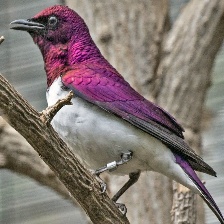
Species: VIOLET BACKED STARLING
Scientific name: CINNYRICINCLUS LEUCOGASTER